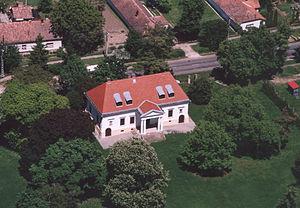
Tereske est un village et une commune du comitat de Nógrád en Hongrie.